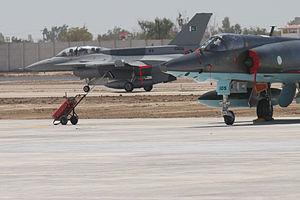
Le conflit armé du Nord-Ouest du Pakistan oppose l'armée pakistanaise à des mouvements islamistes armés comme le Tehrik-e-Taliban Pakistan ou le Tehrik-e-Nifaz-e-Shariat-e-Mohammadi ainsi que diverses mouvances pakistanaises, épaulés par des combattants étrangers. Le conflit a commencé en 2004 au Waziristan, lorsque la tension accumulée à la suite de la traque d'éléments d'Al-Qaïda par l'armée pakistanaise dégénère en résistance armée de la part de tribus locales. Bien que surtout centré sur les régions tribales et la province de Khyber Pakhtunkhwa, le conflit a débordé sur l'ensemble du Pakistan, de nombreux attentats ayant eu lieu dans les grandes villes.